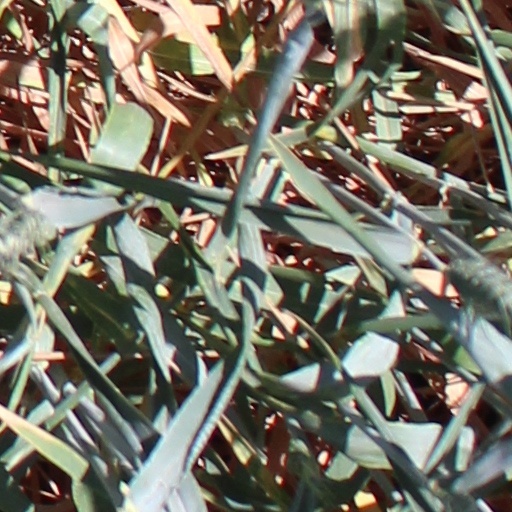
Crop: wheat